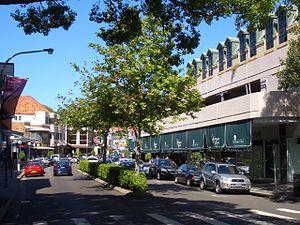
Eastern Suburbs est une région métropolitaine directement à l'est et au sud-est du Sydney Central Business District en Nouvelle-Galles du Sud, Australie.